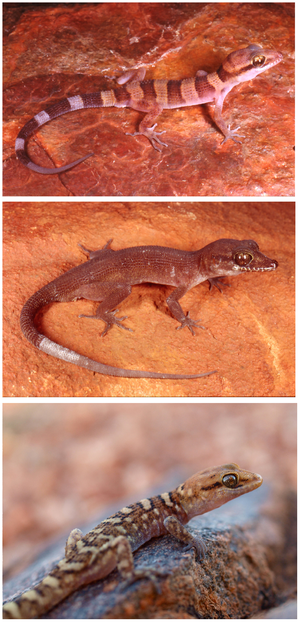
Heteronotia spelea est une espèce de geckos de la famille des Gekkonidae.
Heteronotia fasciolata est une espèce de geckos de la famille des Gekkonidae.
Heteronotia atra est une espèce de geckos de la famille des Gekkonidae.